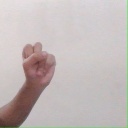
अक्षर: स